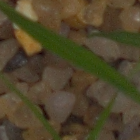
Label: loose_silkybent